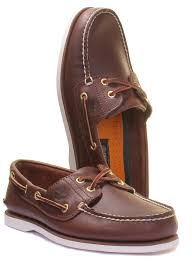
Label: Boat